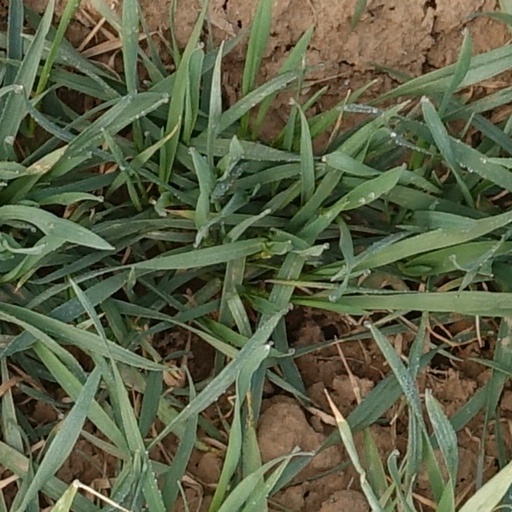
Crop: wheat